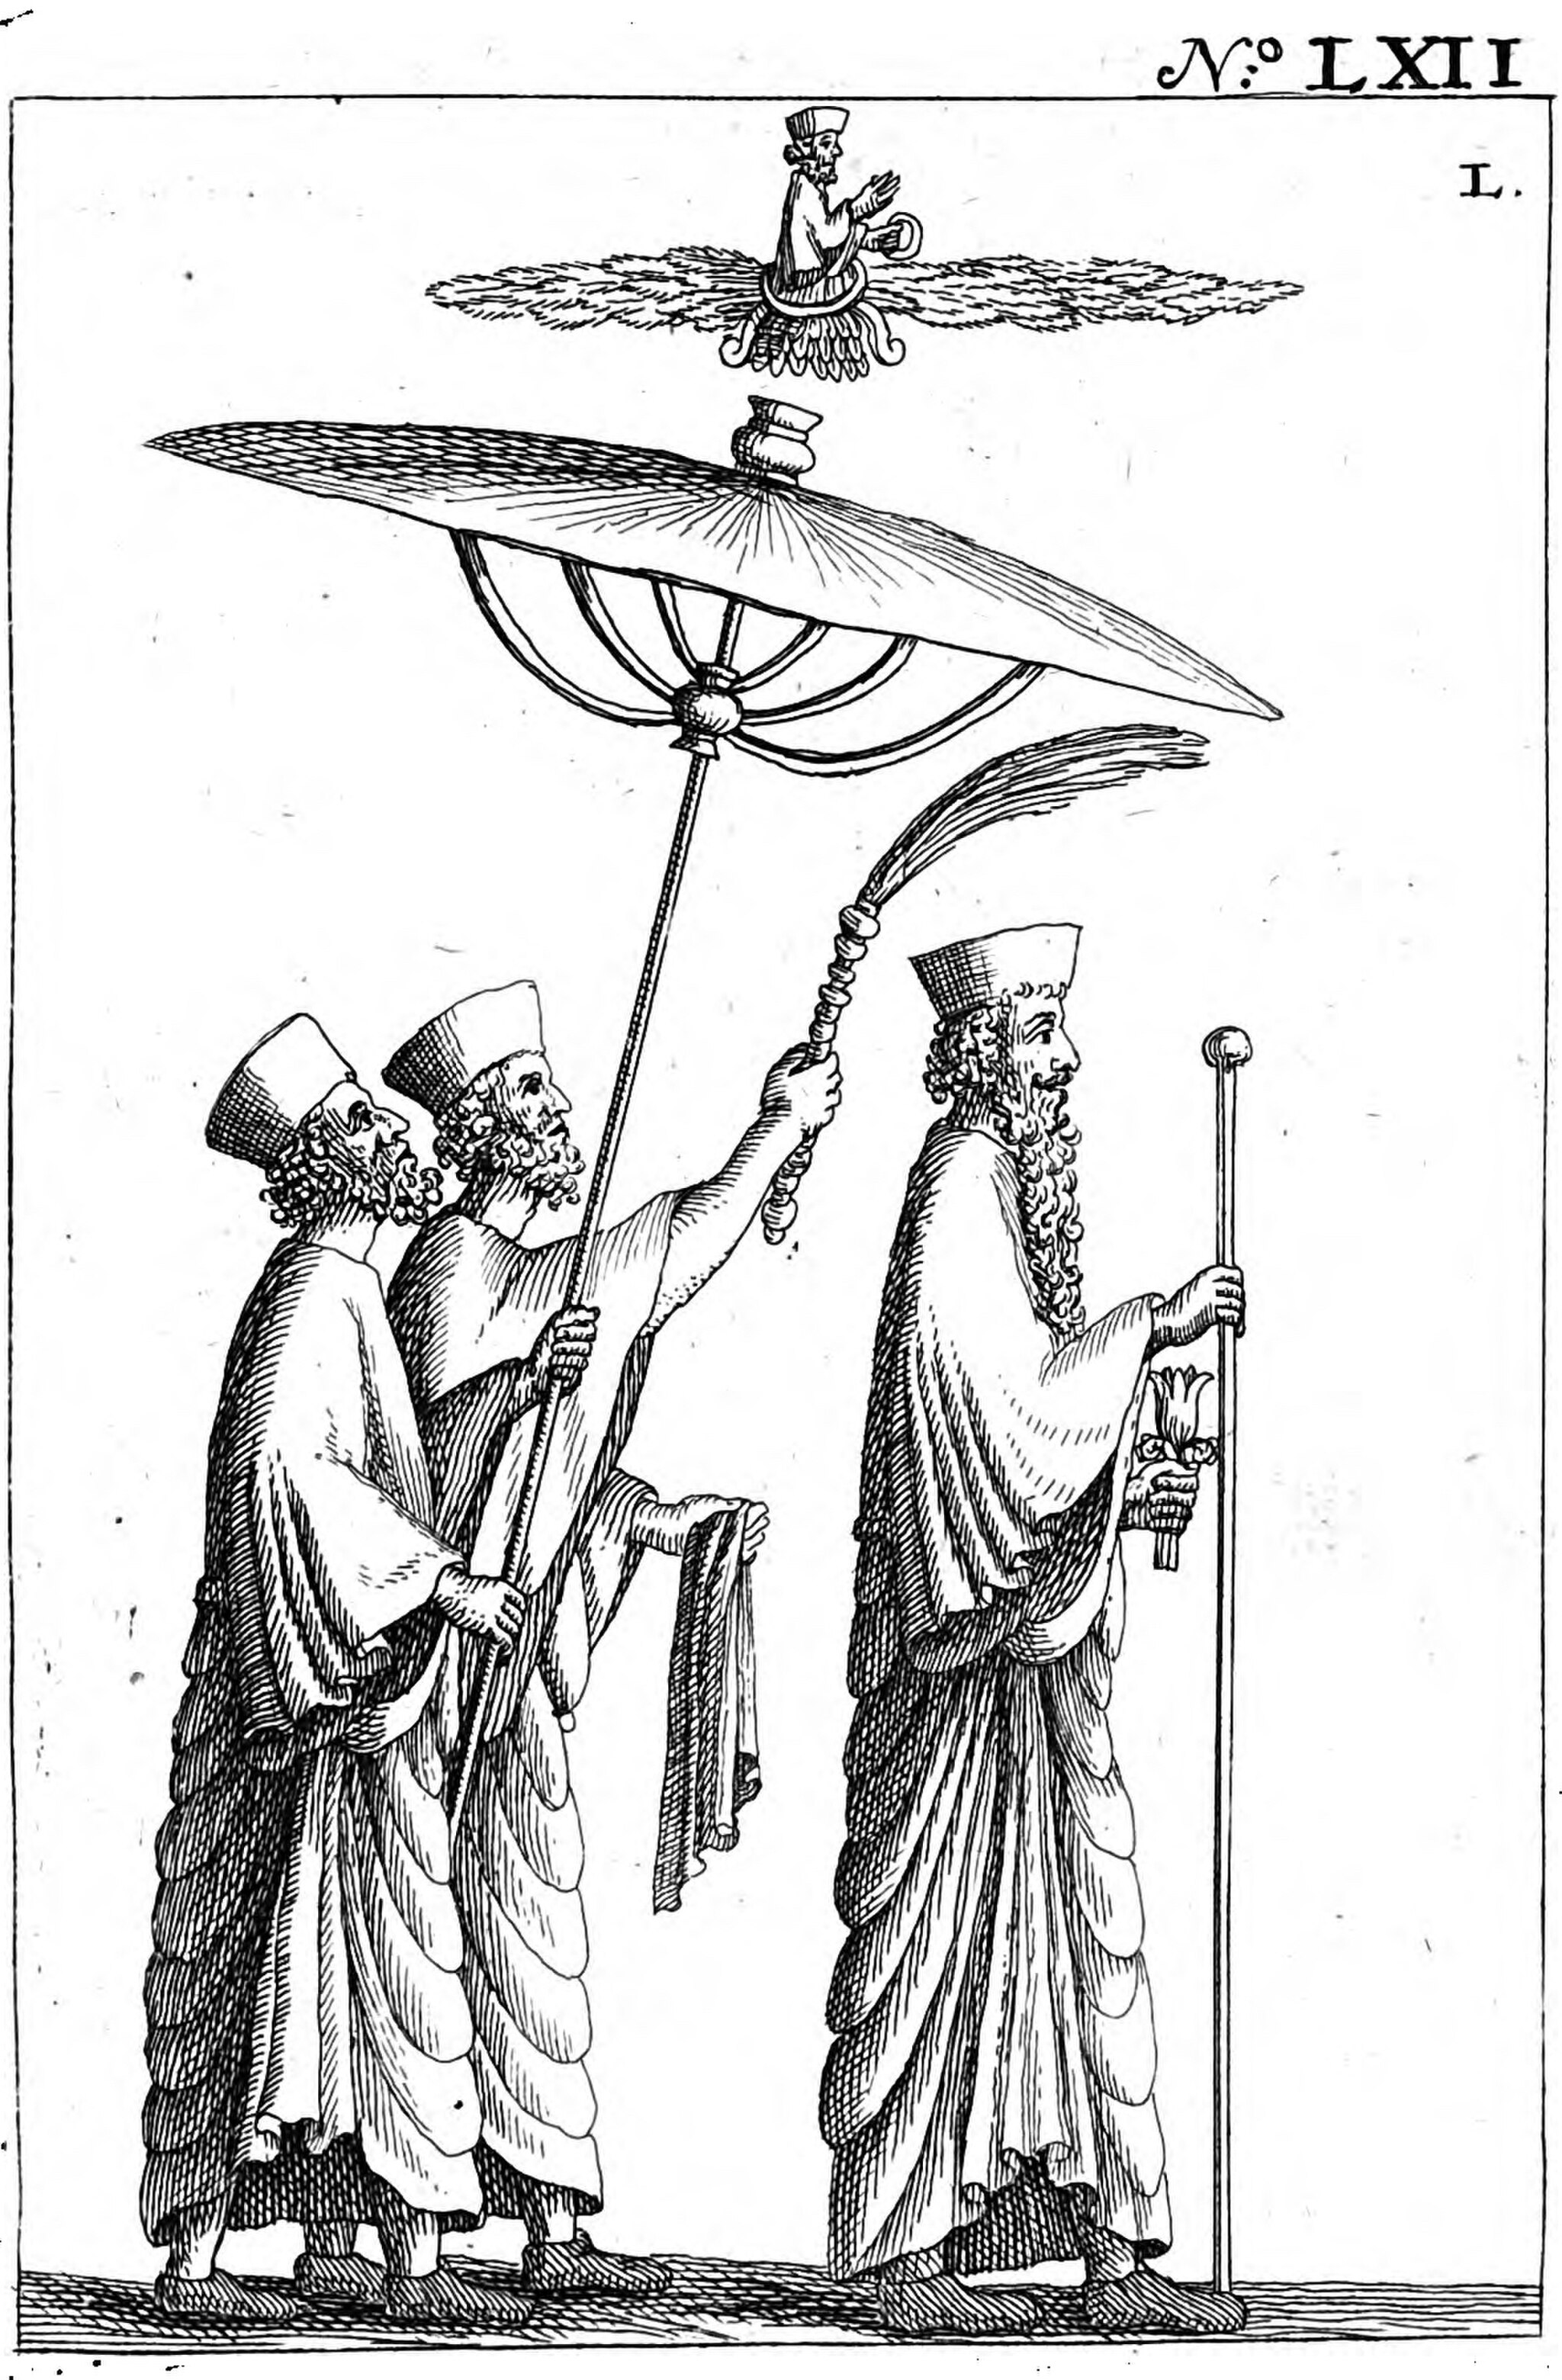
Title: Chardin LXII Persepolis
Description: Plates from the Voyage of Chardin (1735 edition)
Date: 1735
Categories: 1735 illustrations, PD-old-100-expired, PD-scan (PD-old-auto-expired), CC-PD-Mark, Persepolis in the 18th century, Voyage du Chevalier Chardin en Perse et autres lieux de l'Orient, Reliefs of king with a parasol-bearer, Persepolis, Illustrations of Persepolis